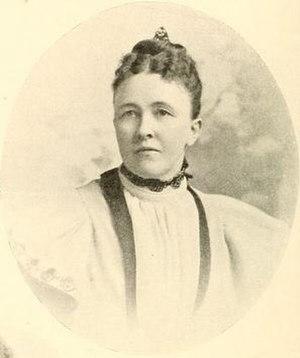
William Freeman Vilas, né le 9 juillet 1840 à Chelsea et mort le 27 août 1908 à Madison, est un homme politique américain. Membre du Parti démocrate, il est Postmaster General des États-Unis entre 1885 et 1888 puis secrétaire à l'Intérieur entre 1888 et 1889 dans la première administration du président Grover Cleveland et sénateur du Wisconsin entre 1891 et 1897.